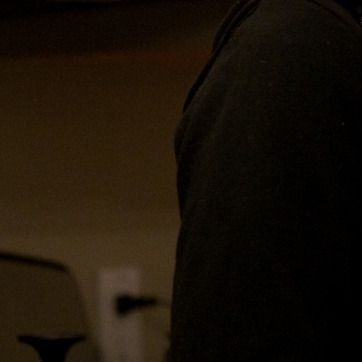
Material: fabric